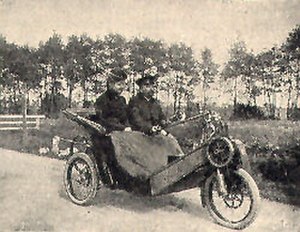
Cyklon Maschinenfabrik GmbH
Cyklon Maschinenfabrik GmbH var en fabrikant af motorcykler og biler beliggende i Berlin, Tyskland. Fra 1919 hørte Cyklon-fabriken under Jakob Schapiro.